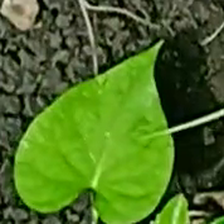
Weed species: Obscure_morning _glory(Ipomoea obscura)